Genocides in history

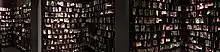
Photographs of victims of the Rwandan genocide at the Kigali Genocide Memorial in Rwanda

Genocide studies started as a side academic field of Holocaust studies, whose researchers associated genocide with the Holocaust and believed that Lemkin's definition of genocide was too broad. In 1985, the United Nations' (UN) Whitaker Report cited the massacre of 100,000 to 250,000 Jews in more than 2,000 pogroms which occurred as part of the White Terror during the Russian Civil War as an act of genocide; it also suggested that consideration should be given to ecocide, ethnocide, and cultural genocide.